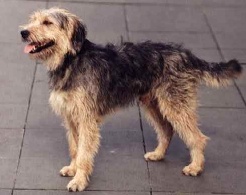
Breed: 217-n000014-otterhound